Bryan Waddle

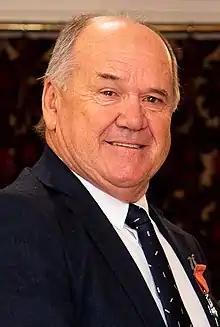
Waddle in 2019

Bryan Alexander Waddle (born 15 December 1948) is a veteran New Zealand sports broadcaster, sometimes called "The voice of New Zealand cricket".